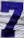
Number: 7